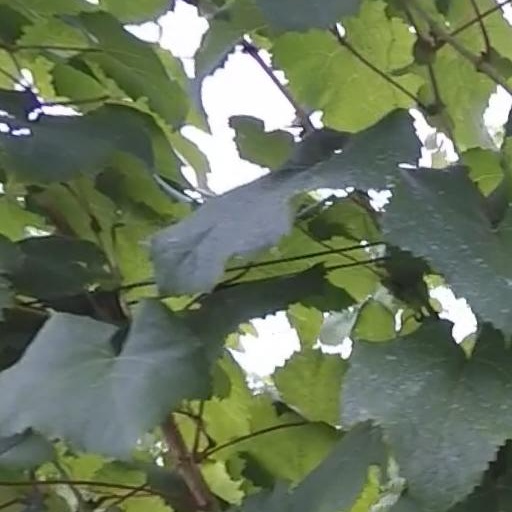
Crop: grape